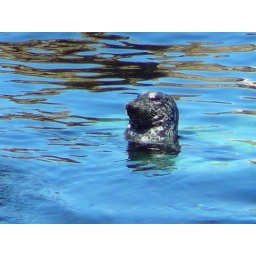
Sea lion in the water